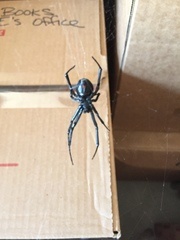
Species: Lactrodectus_hesperus